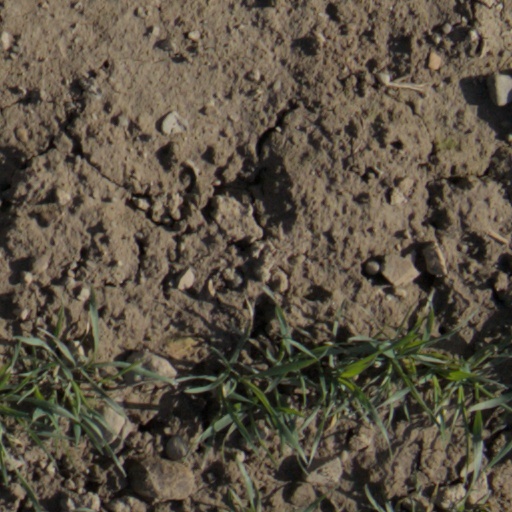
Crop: wheat